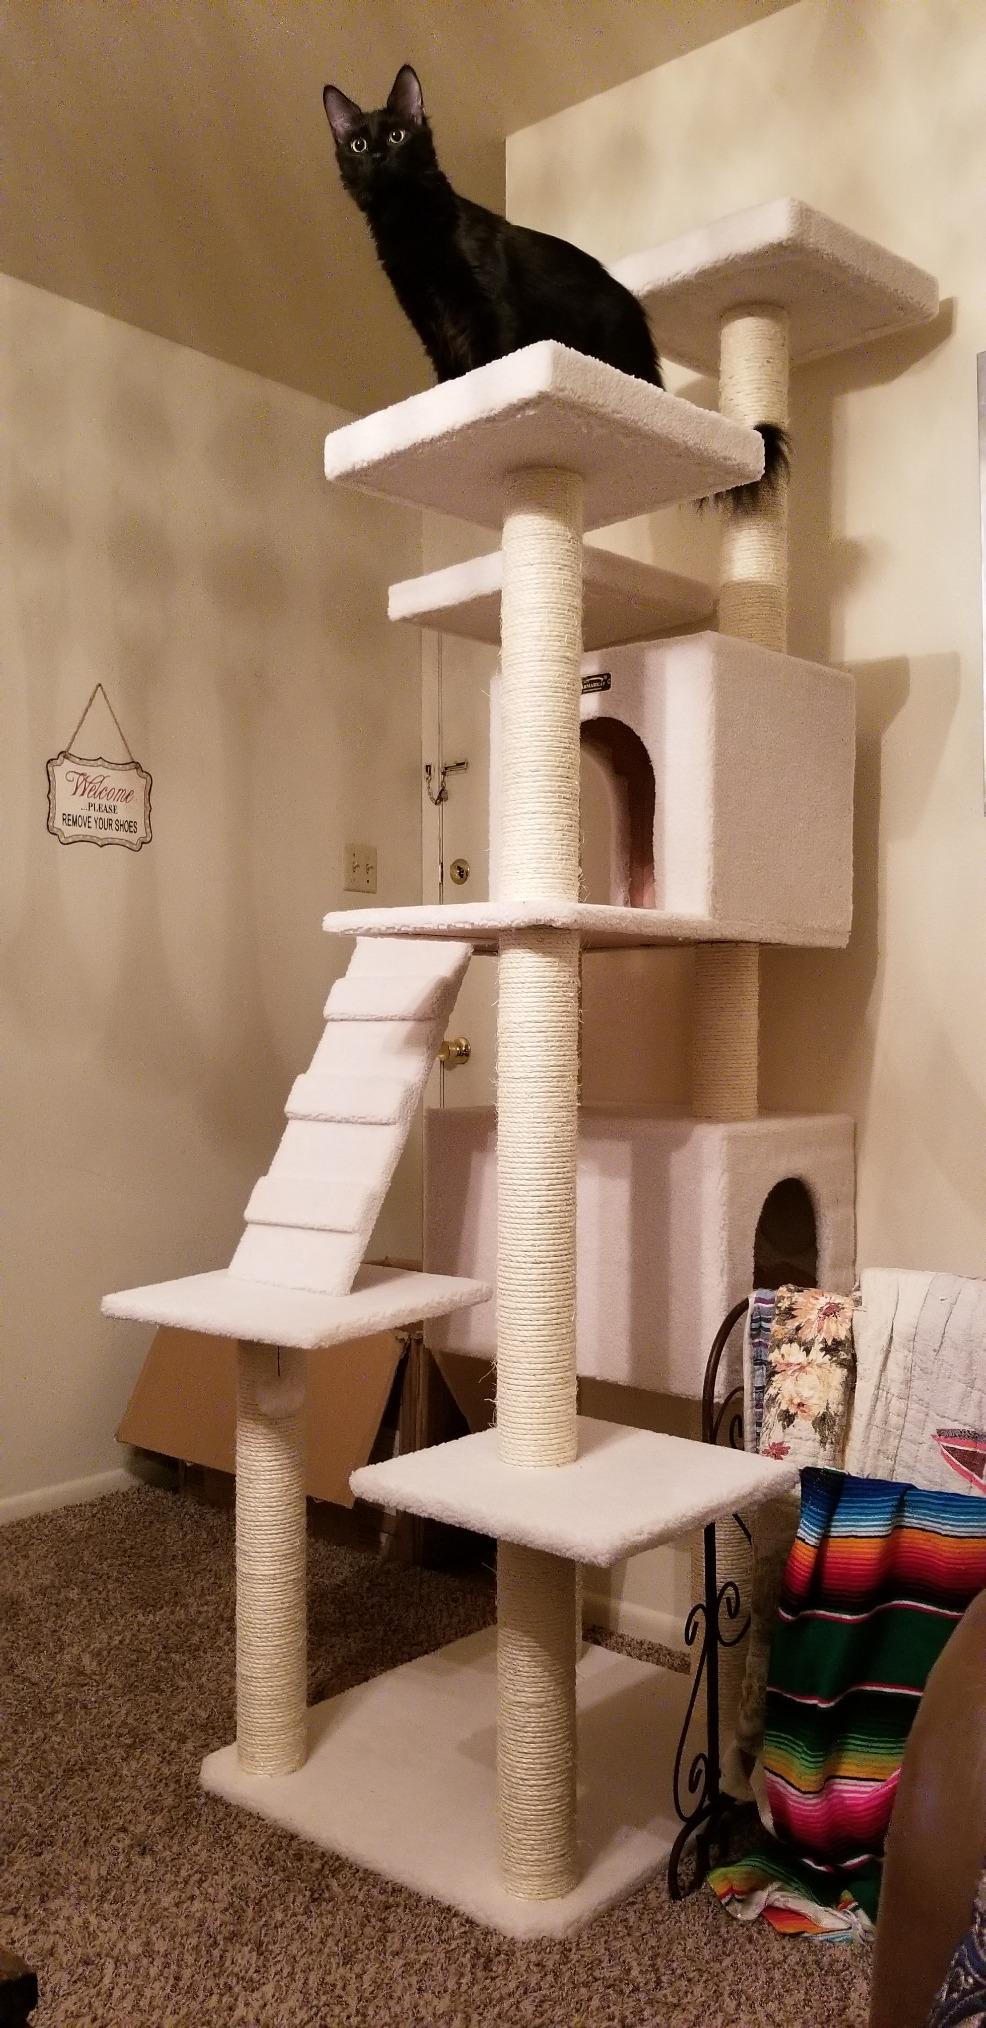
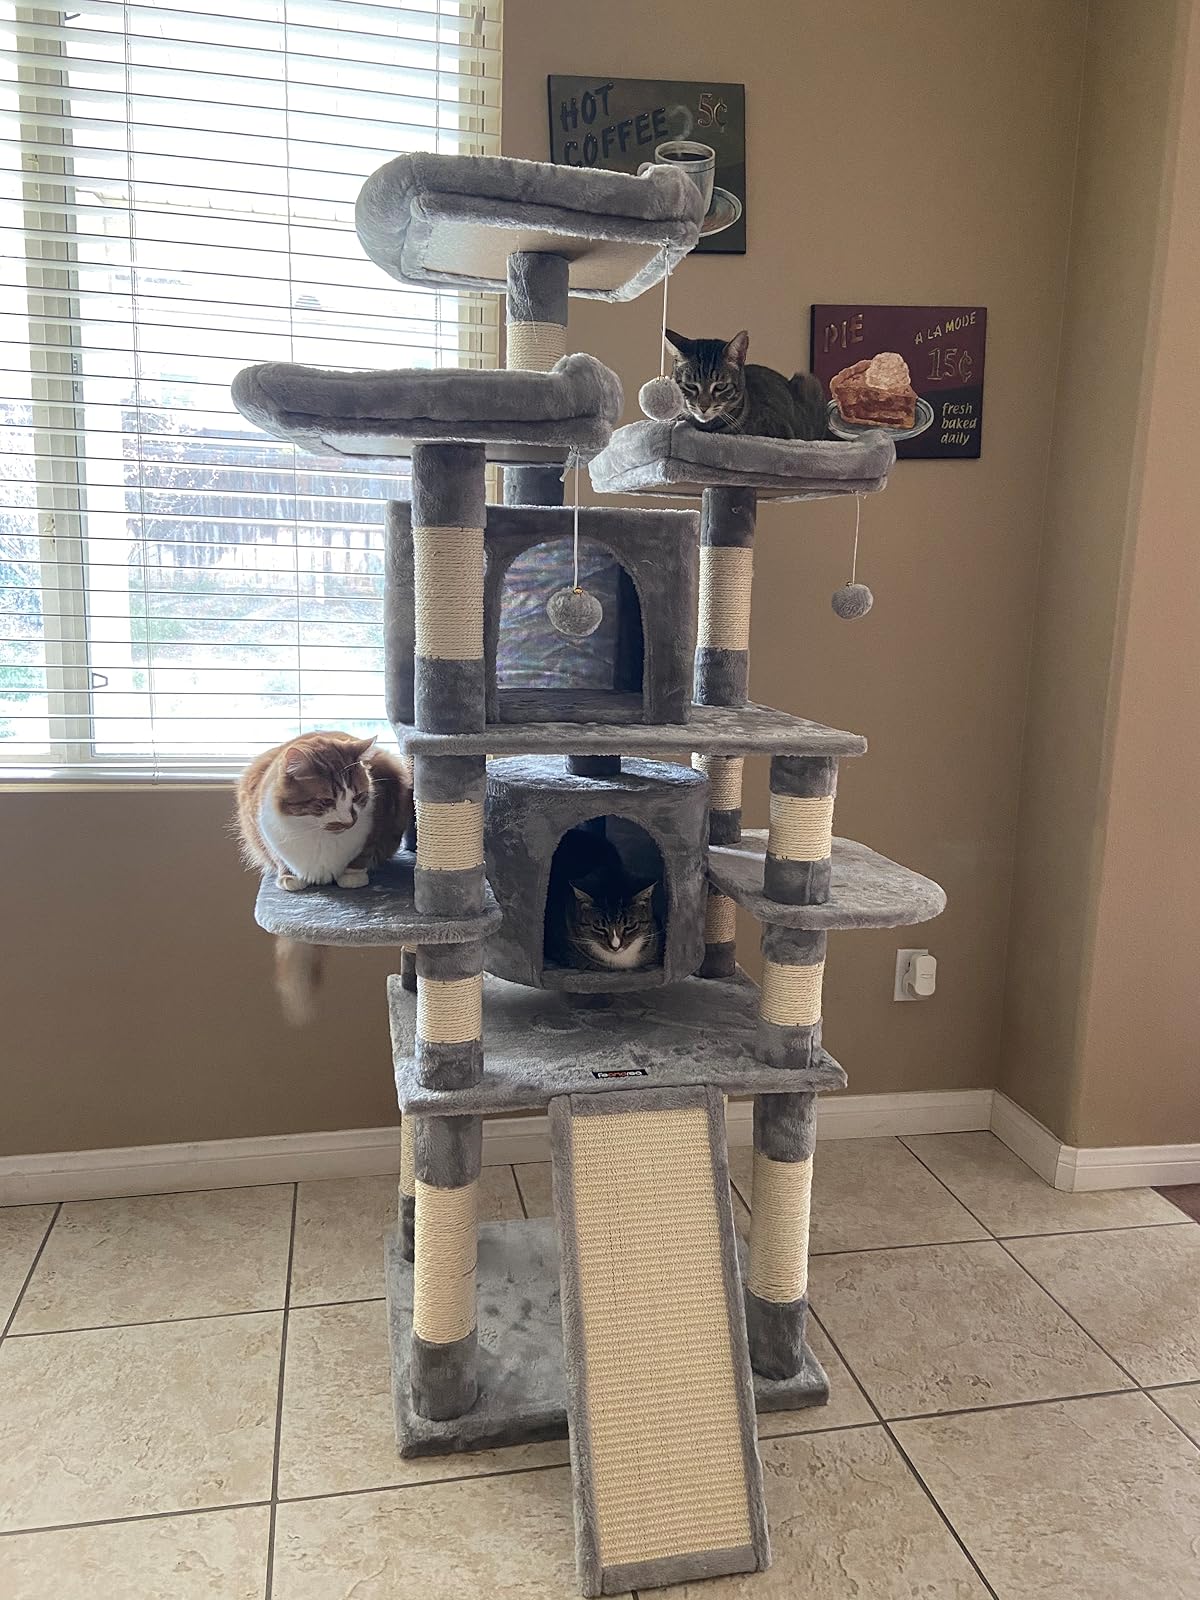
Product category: items_cat tree
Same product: no